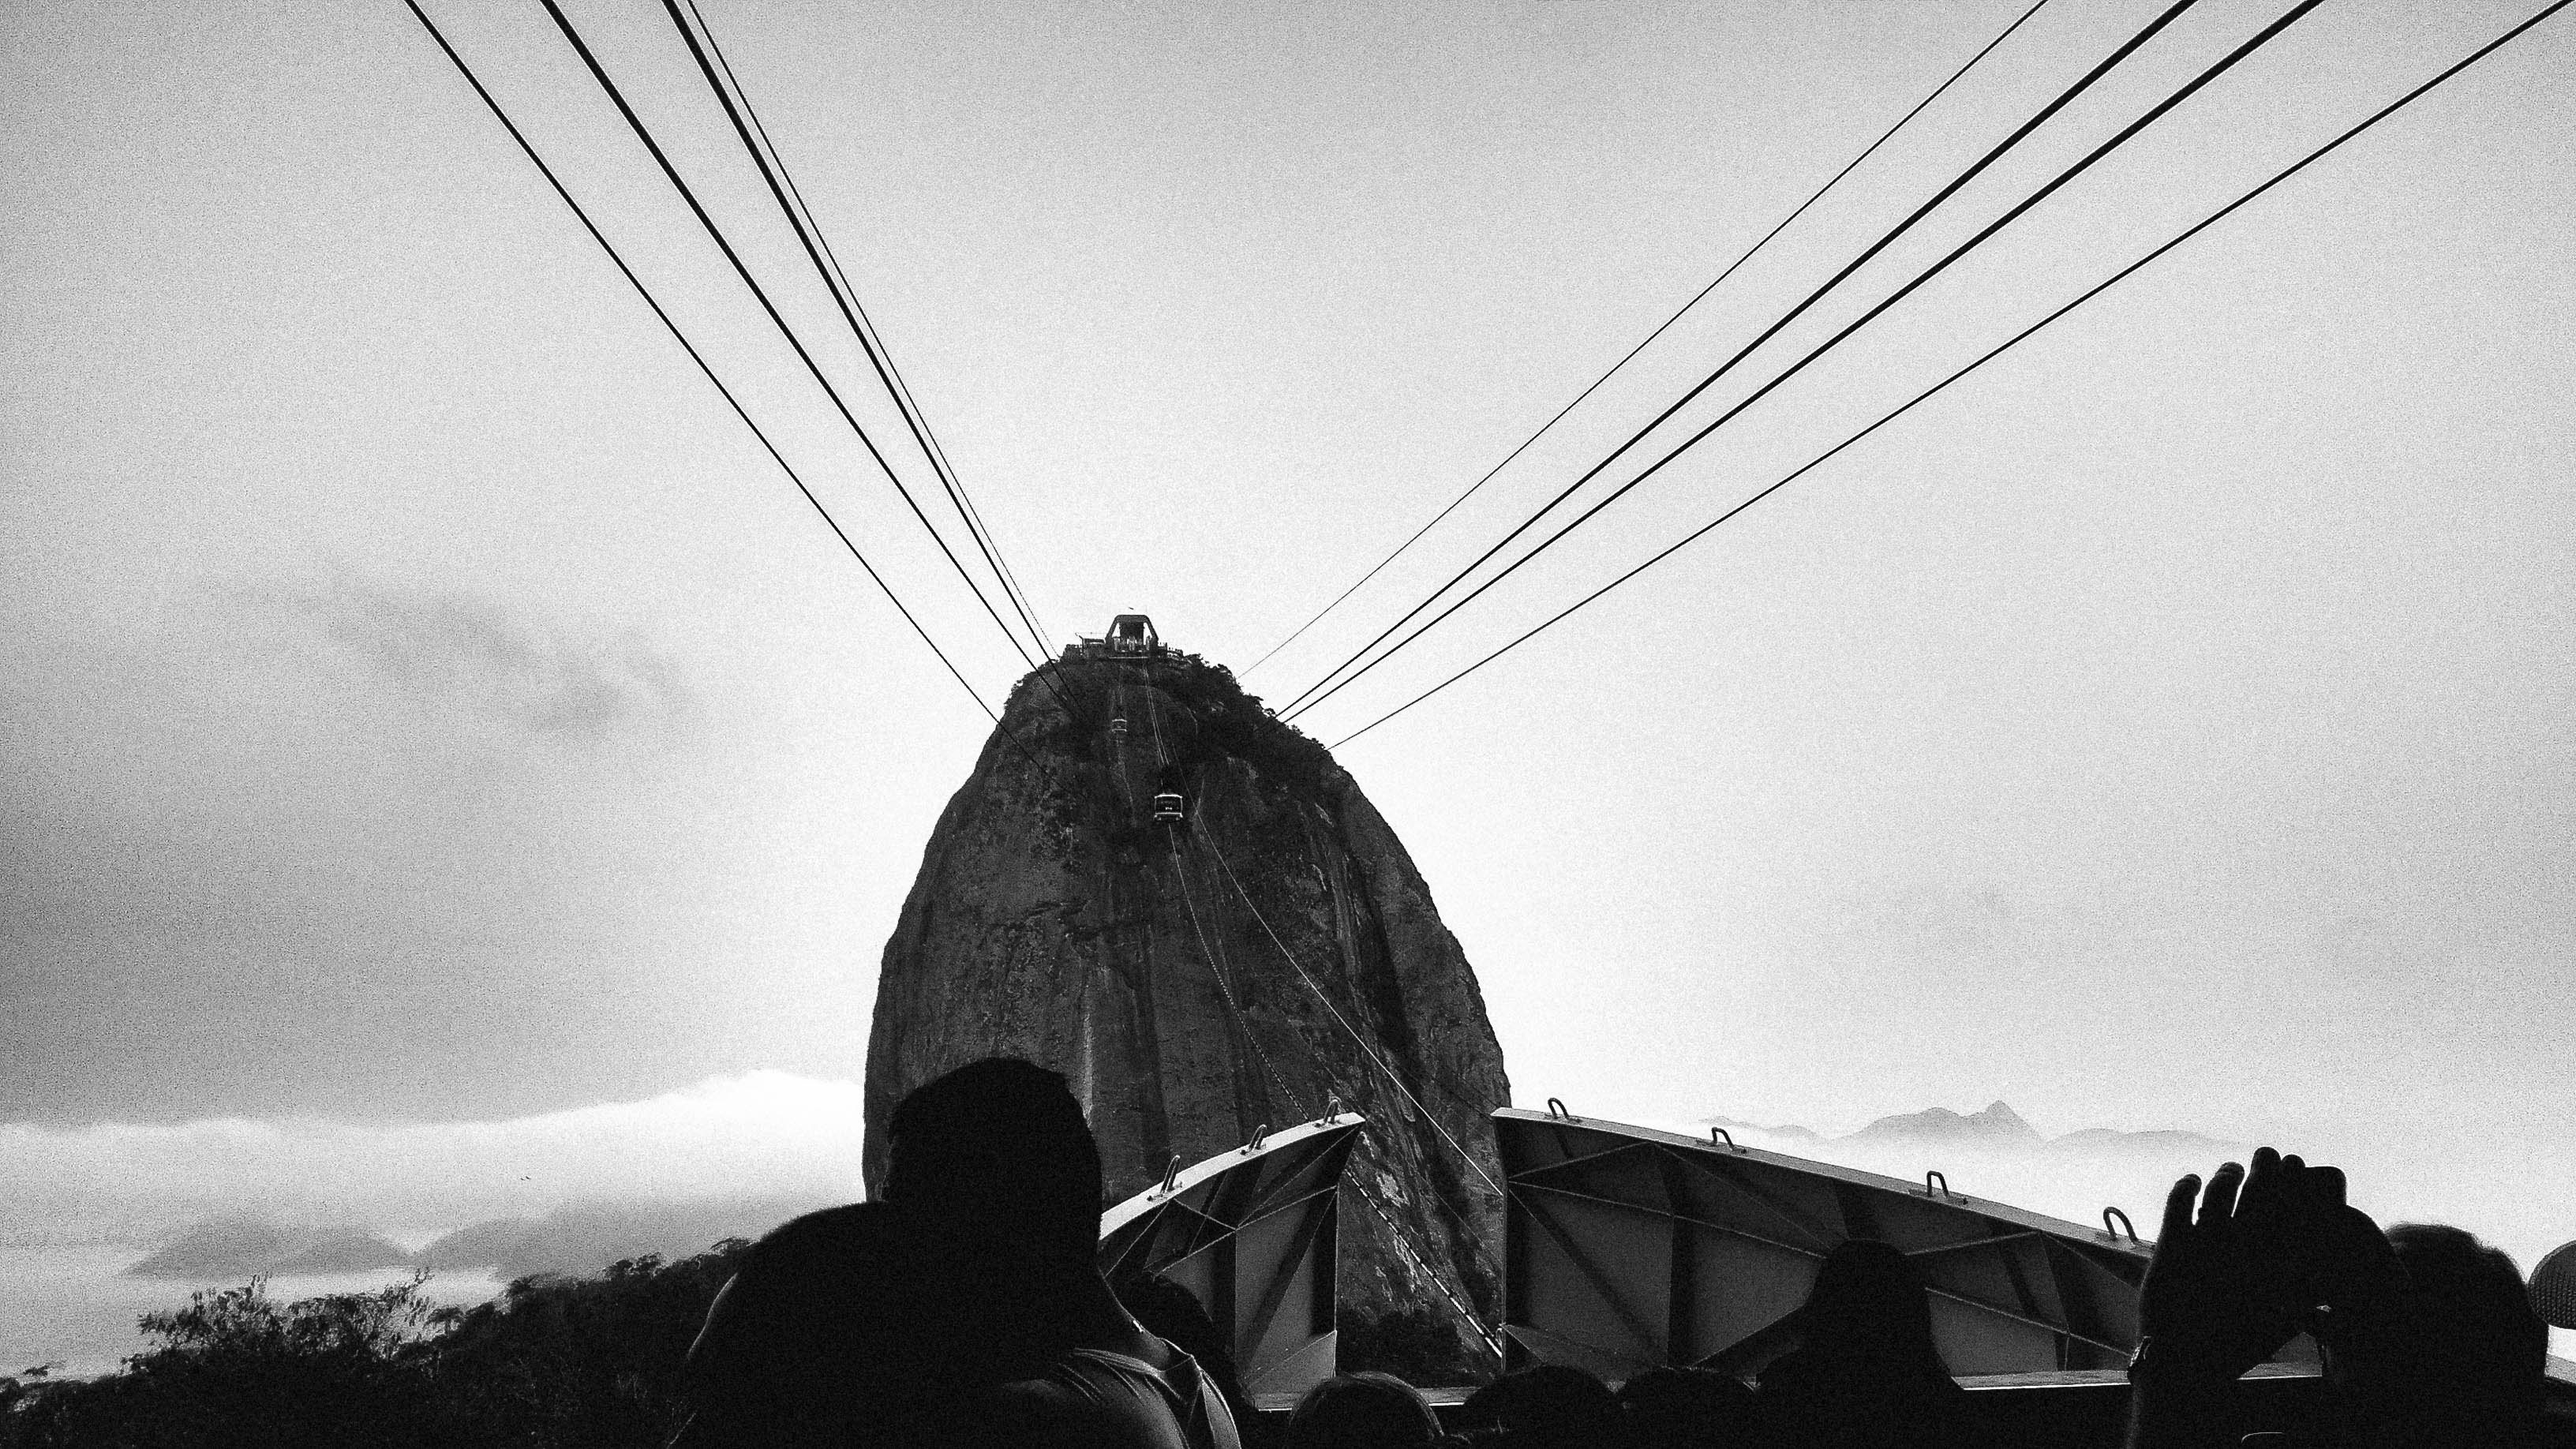
silhouette, light, black and white, white, photography, monument, statue, darkness, black, monochrome, temple, photograph, shape, monochrome photography, atmospheric phenomenon, atmosphere of earth